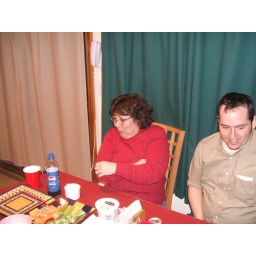
Sharon is amazed by a bottle of Pepsi and a plastic cup!